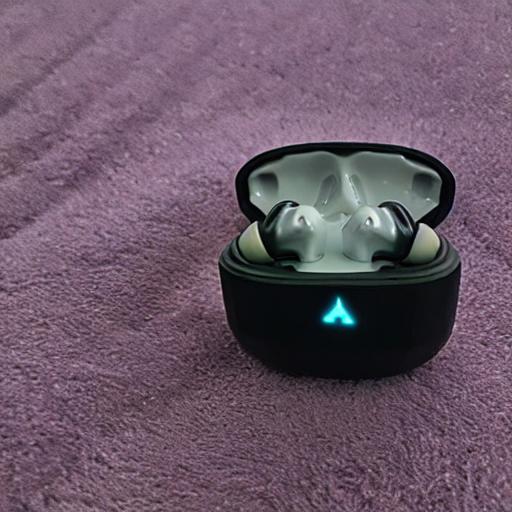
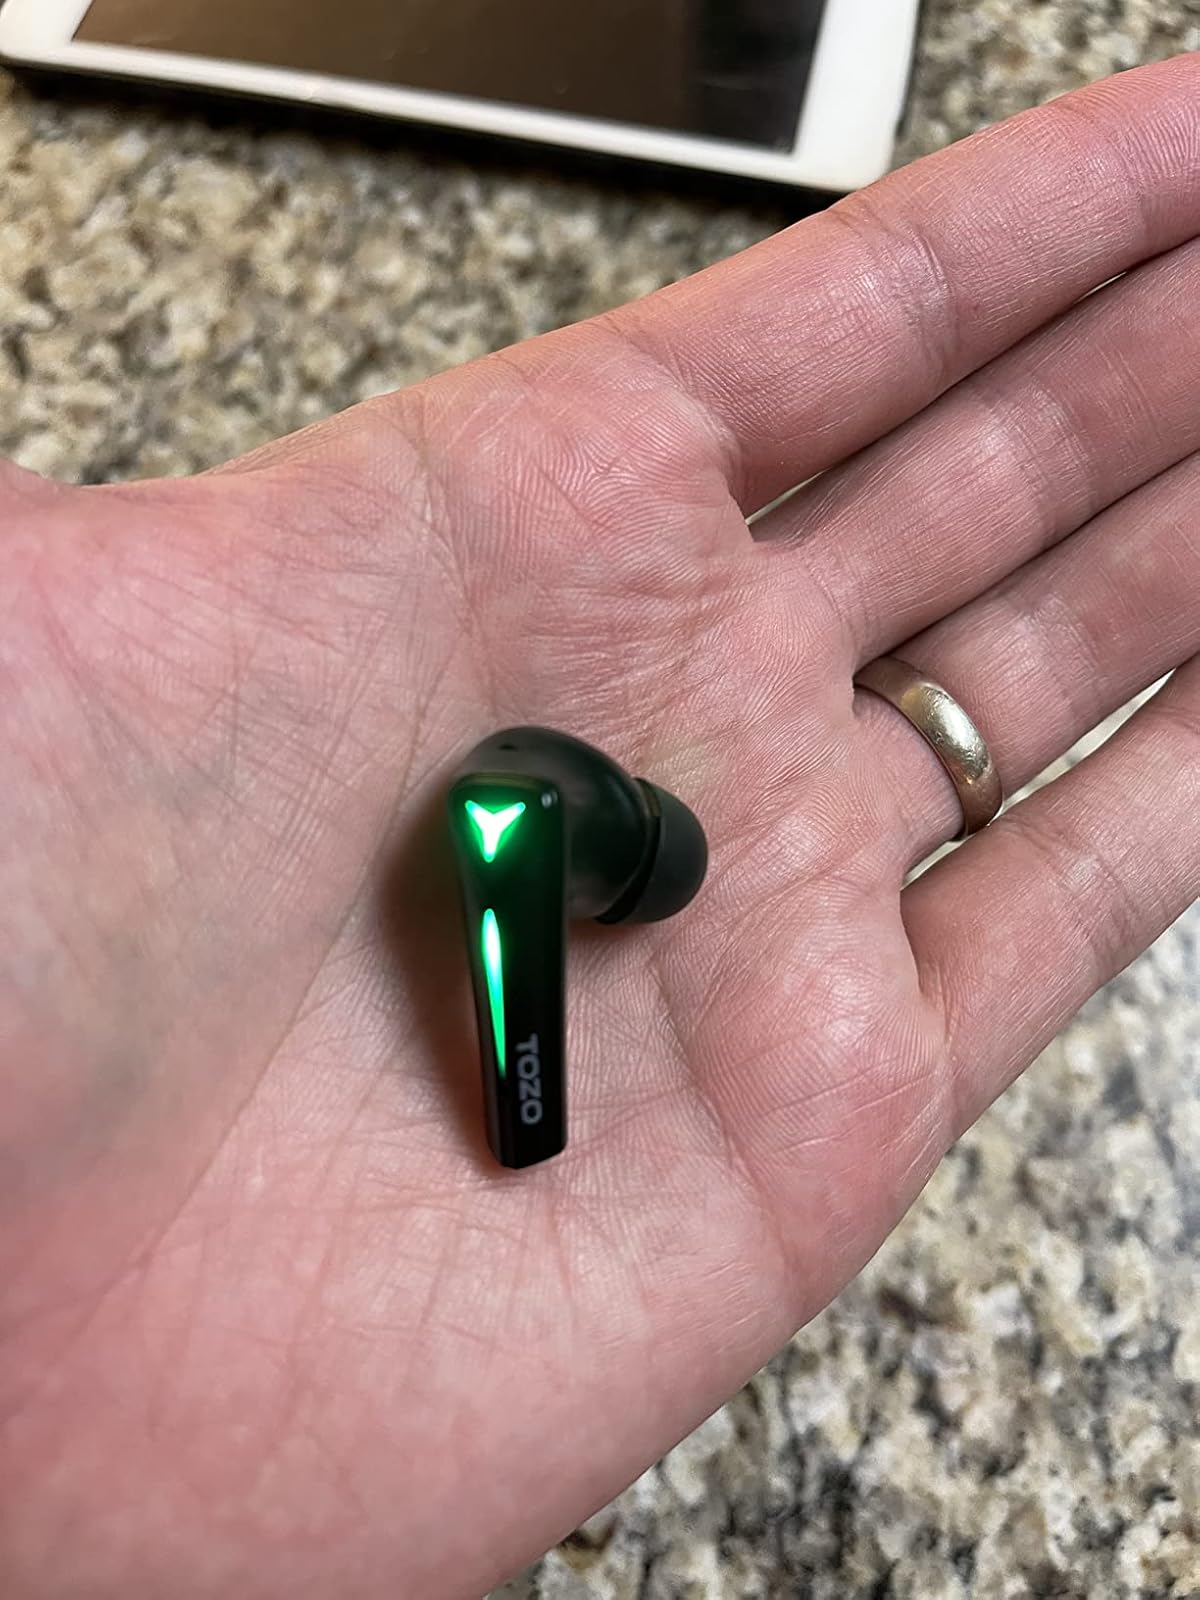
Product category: earbuds
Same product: no